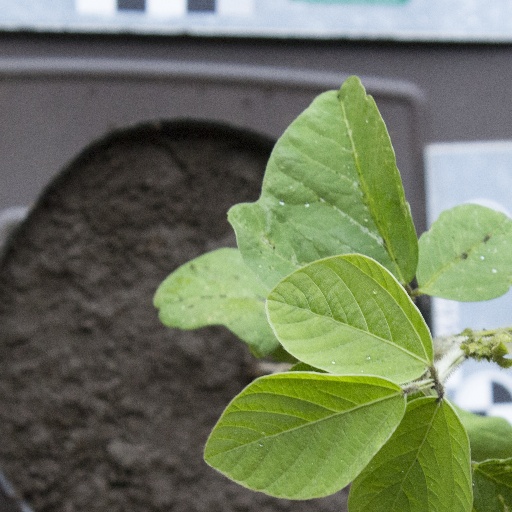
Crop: soybean